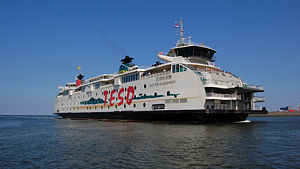
Texel / Lokal administration
Færge MS Dokter Wagemaker (2) fra Den Helder til Texel i 2005
Texel er en kommune og en ø på 162 km² med en befolkning på 13.547 i provinsen Noord Holland i Holland. Det er den største og mest folkerige af de vestfrisiske øer i Vadehavet. Øen ligger nord for Den Helder, nordøst for Noorderhaaks, også kendt som "Razende Bol" og sydvest for Vlieland.